Nathaniel Macon

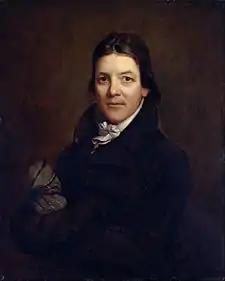
Virginia Congressman John Randolph "(pictured)" was leader of the Quid faction.

Macon's wife, Hannah, died on July 11, 1790, when she was just 29 years old. Although Nathaniel was only 32 at the time of her death, he never remarried. It is said that he was devoted to his wife, and his long unmarried life following her early death would suggest that he was faithful to her memory.